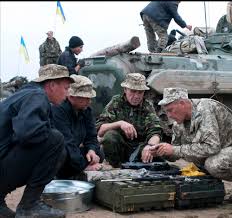
Label: BMP